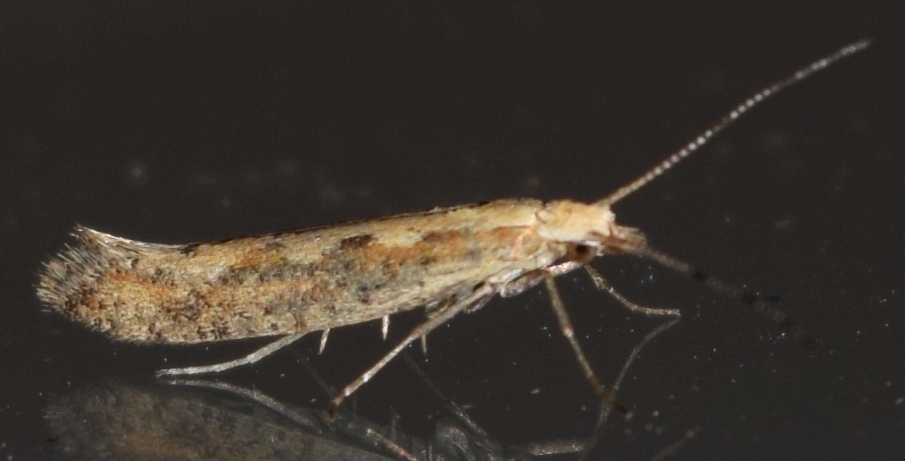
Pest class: diamondback_moth